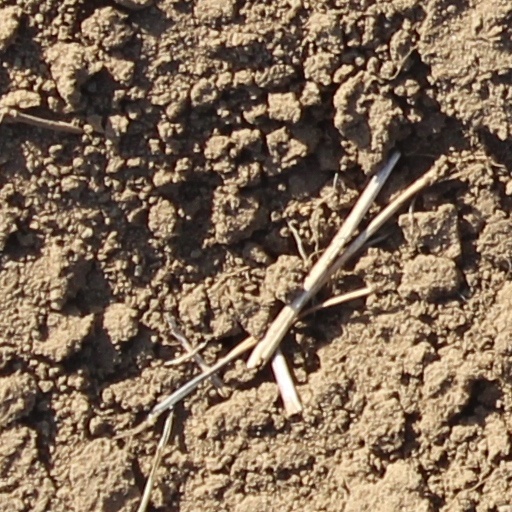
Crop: wheat